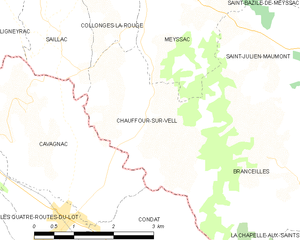
Chauffour-sur-Vell est une commune française située dans le département de la Corrèze en région Nouvelle-Aquitaine.